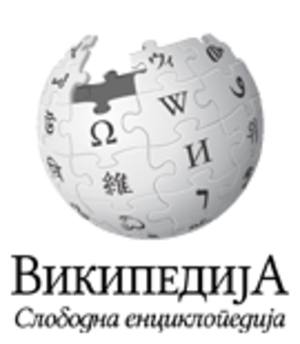
Wikipédia en serbe est l’édition de Wikipédia en serbe. Code : sr.